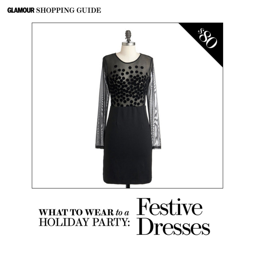
what to wear to a holiday party : festive dresses